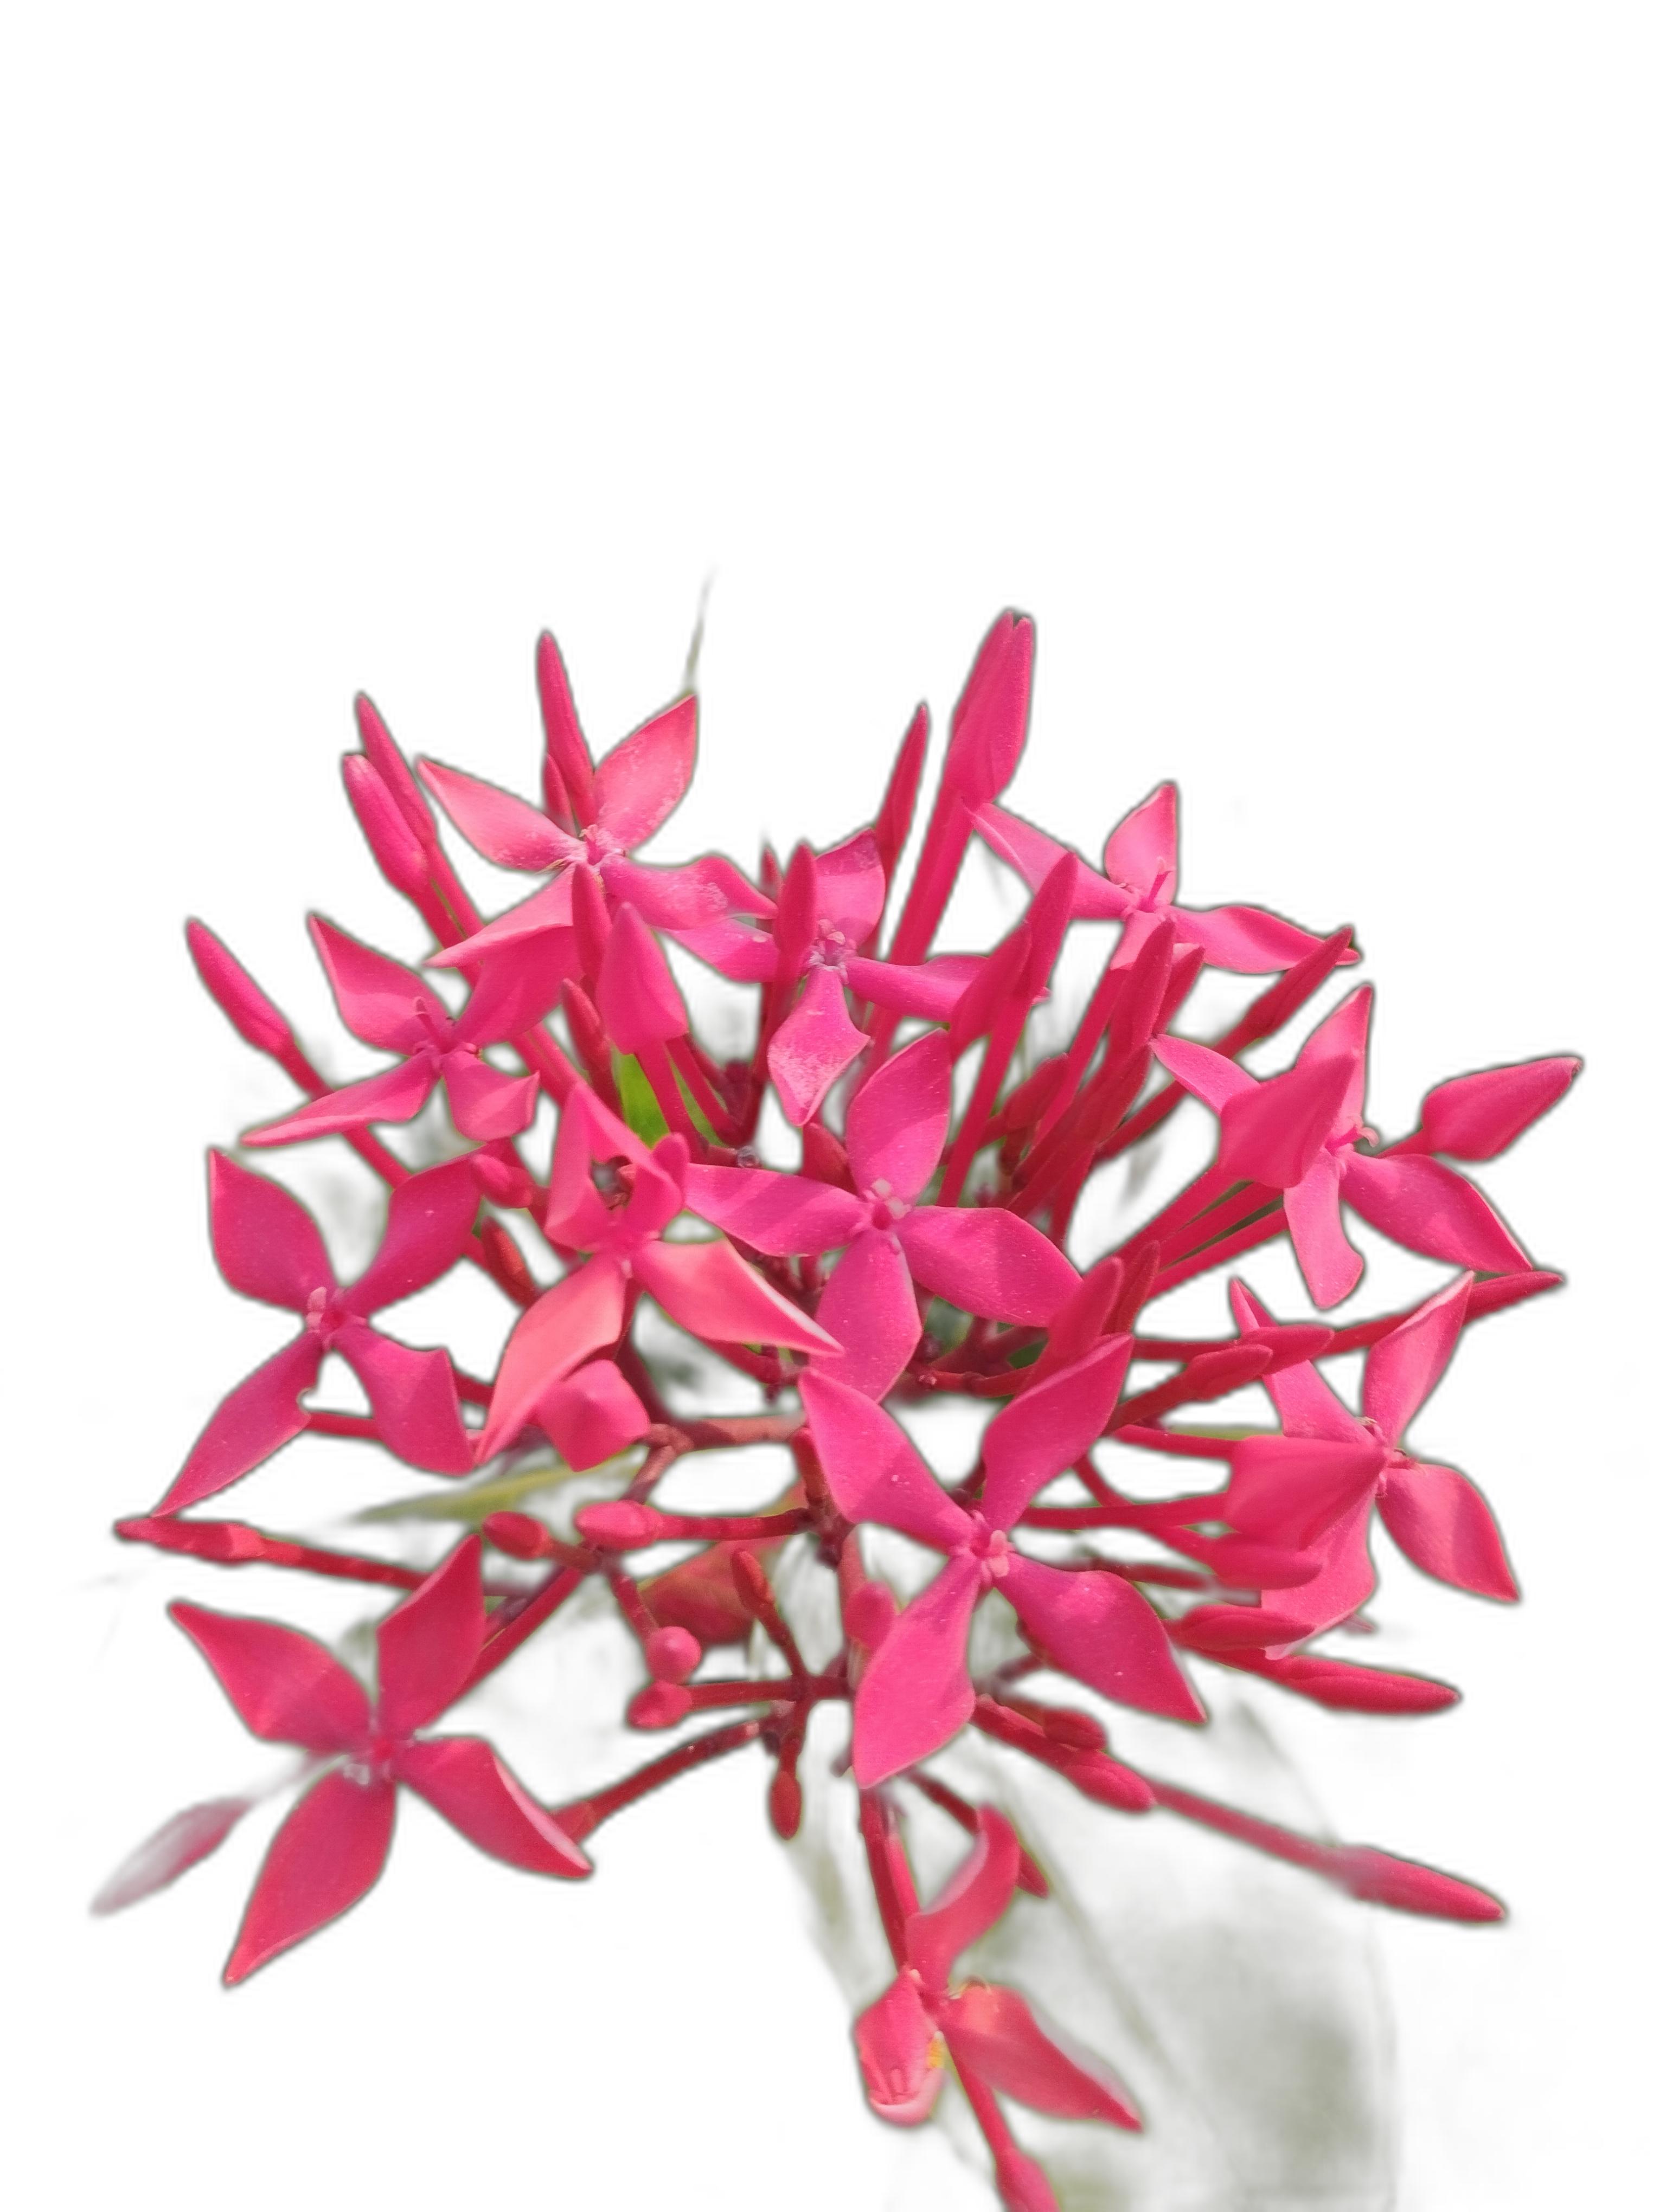
Label: Jungle geranium